Portishead, Somerset

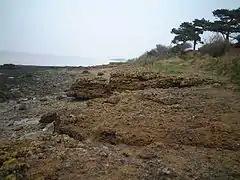
Black Nore

The Portishead power stations were coal-fed power stations built next to the dock. Construction work started on Portishead "A" power station in 1926. It began generating electricity in 1929 for the Bristol Corporation's Electricity Department. In 1937 its original six short chimney stacks were replaced by a high stack. A second stack was added when the power station was expanded in 1948.